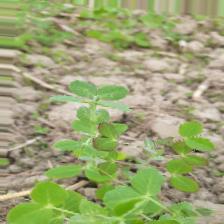
Label: Lentil Rust